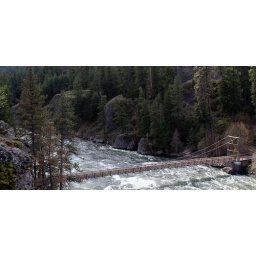
bridge over troubled water